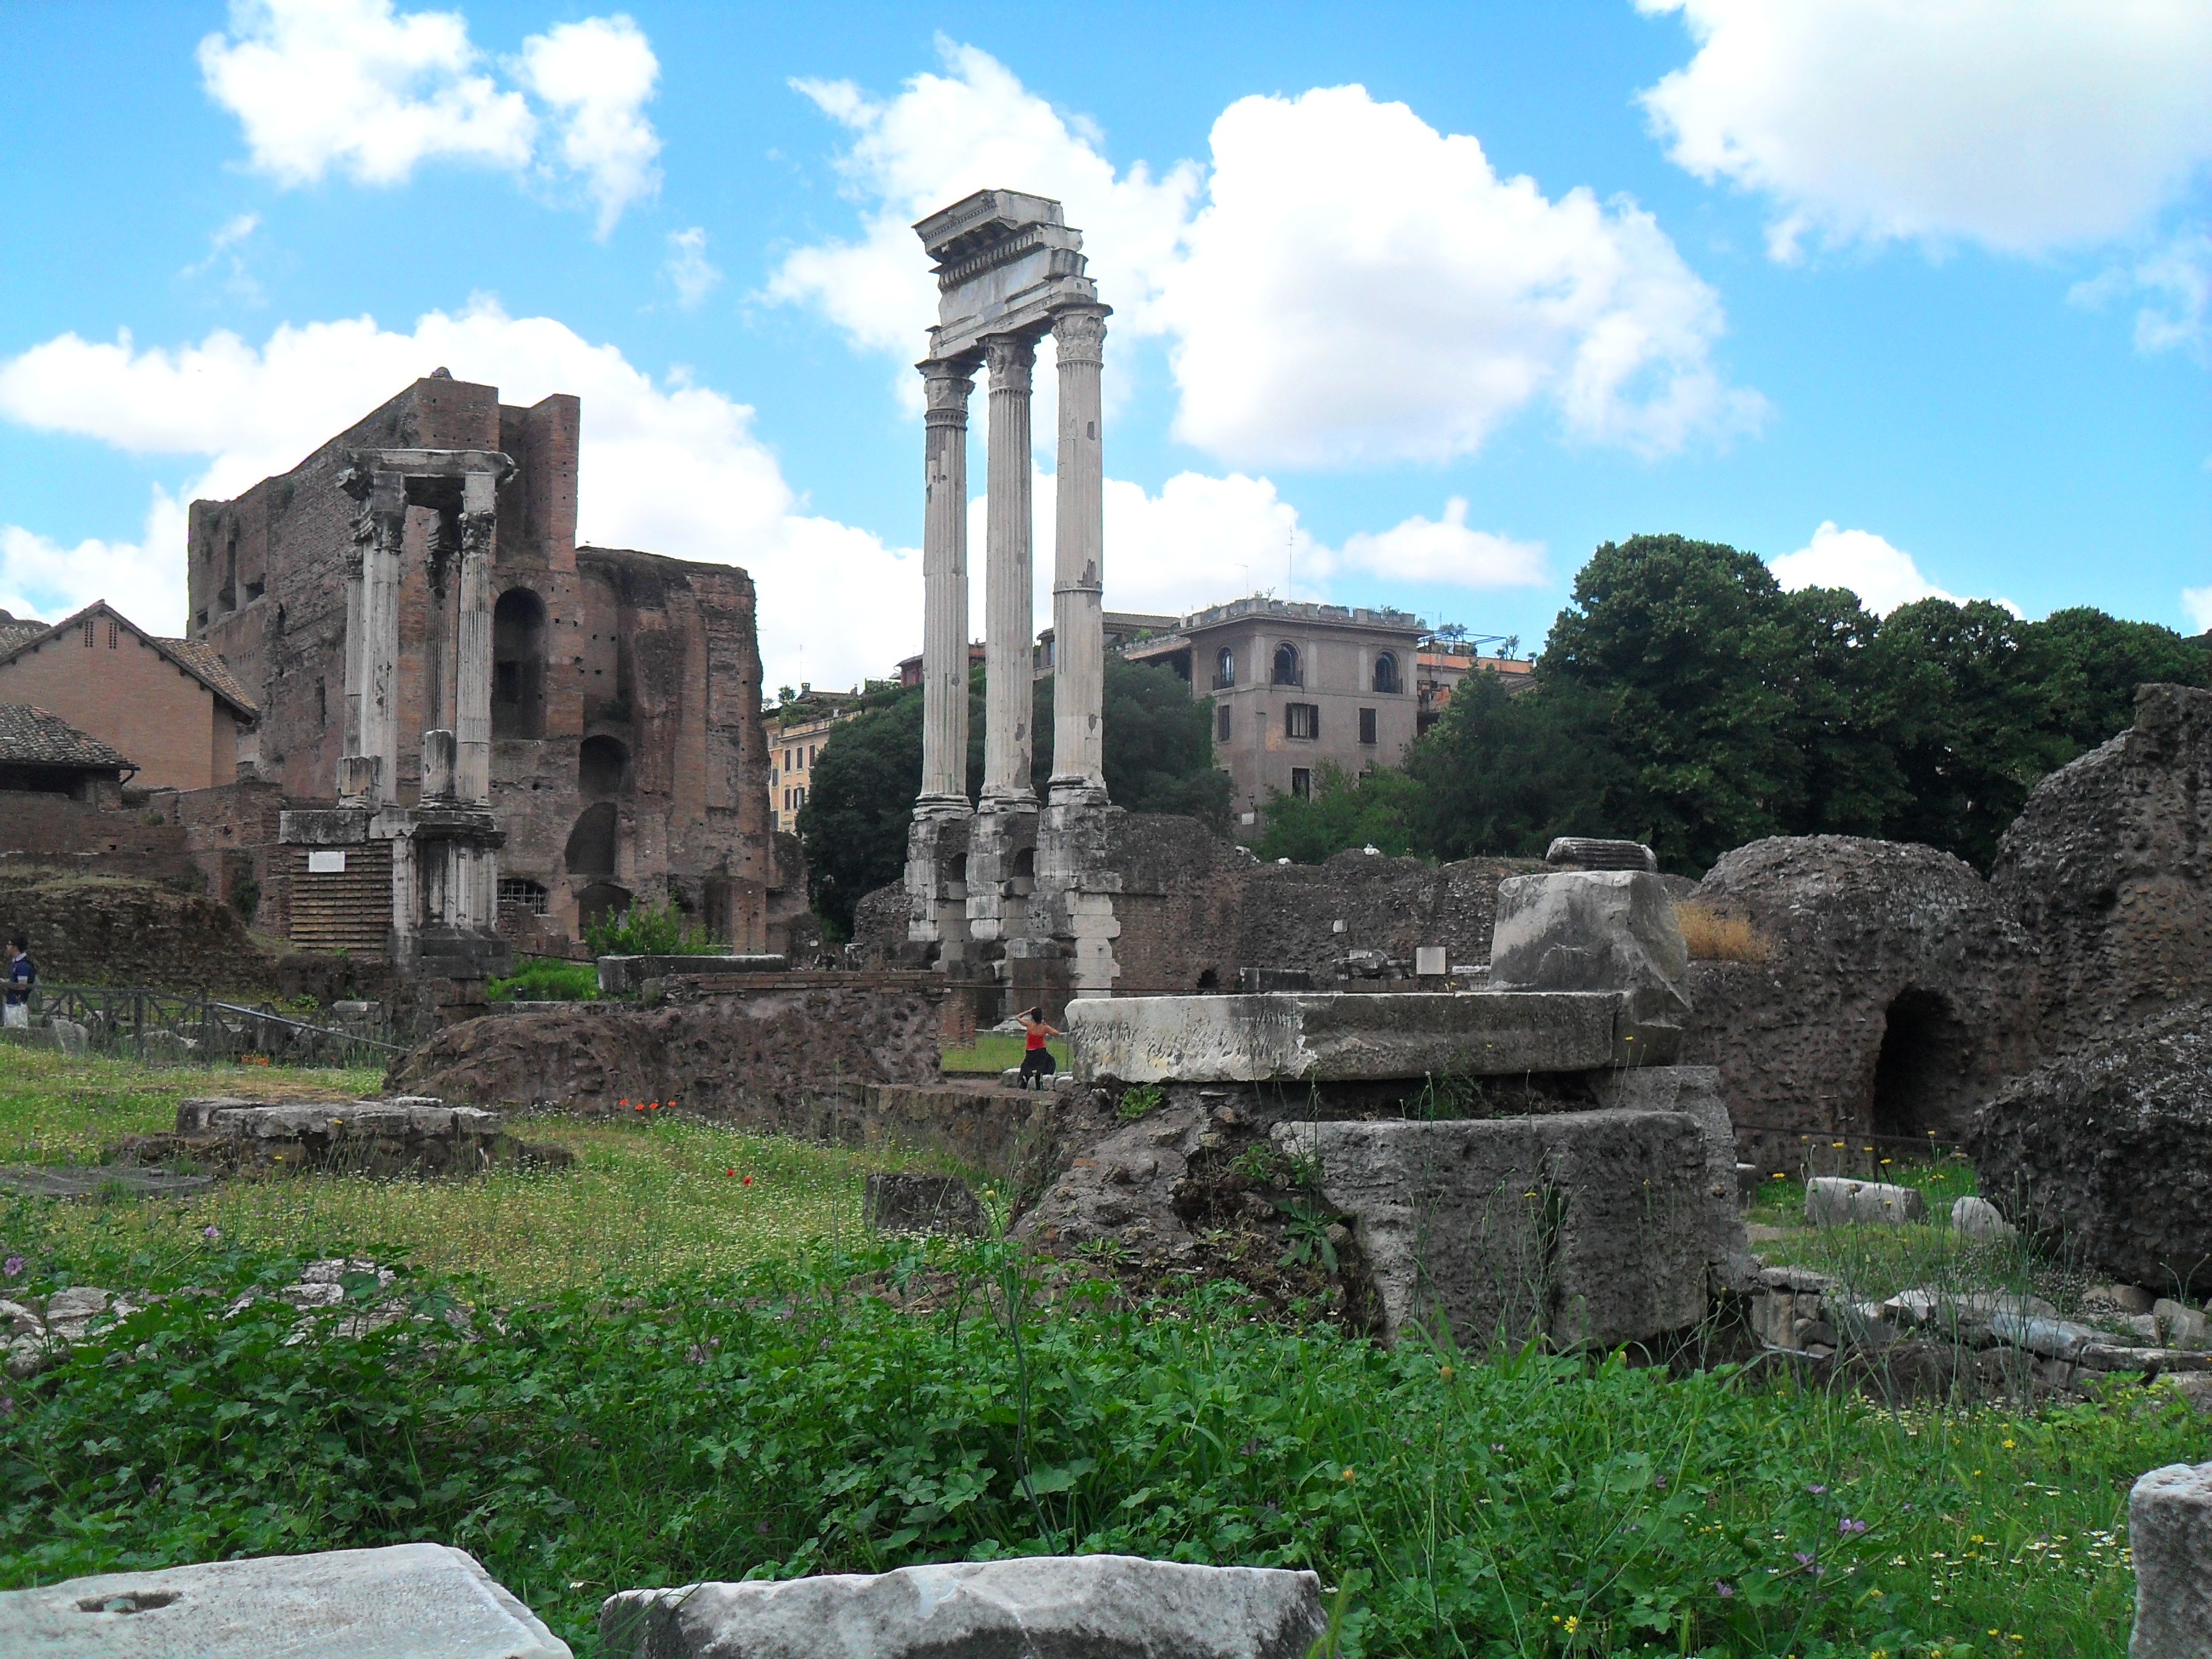
architecture, sky, building, monument, summer, landmark, italy, place of worship, rome, ruins, ancient rome, archaeological site, roman forum, roman theatre, historic site, ancient history, bright day, historical landmark